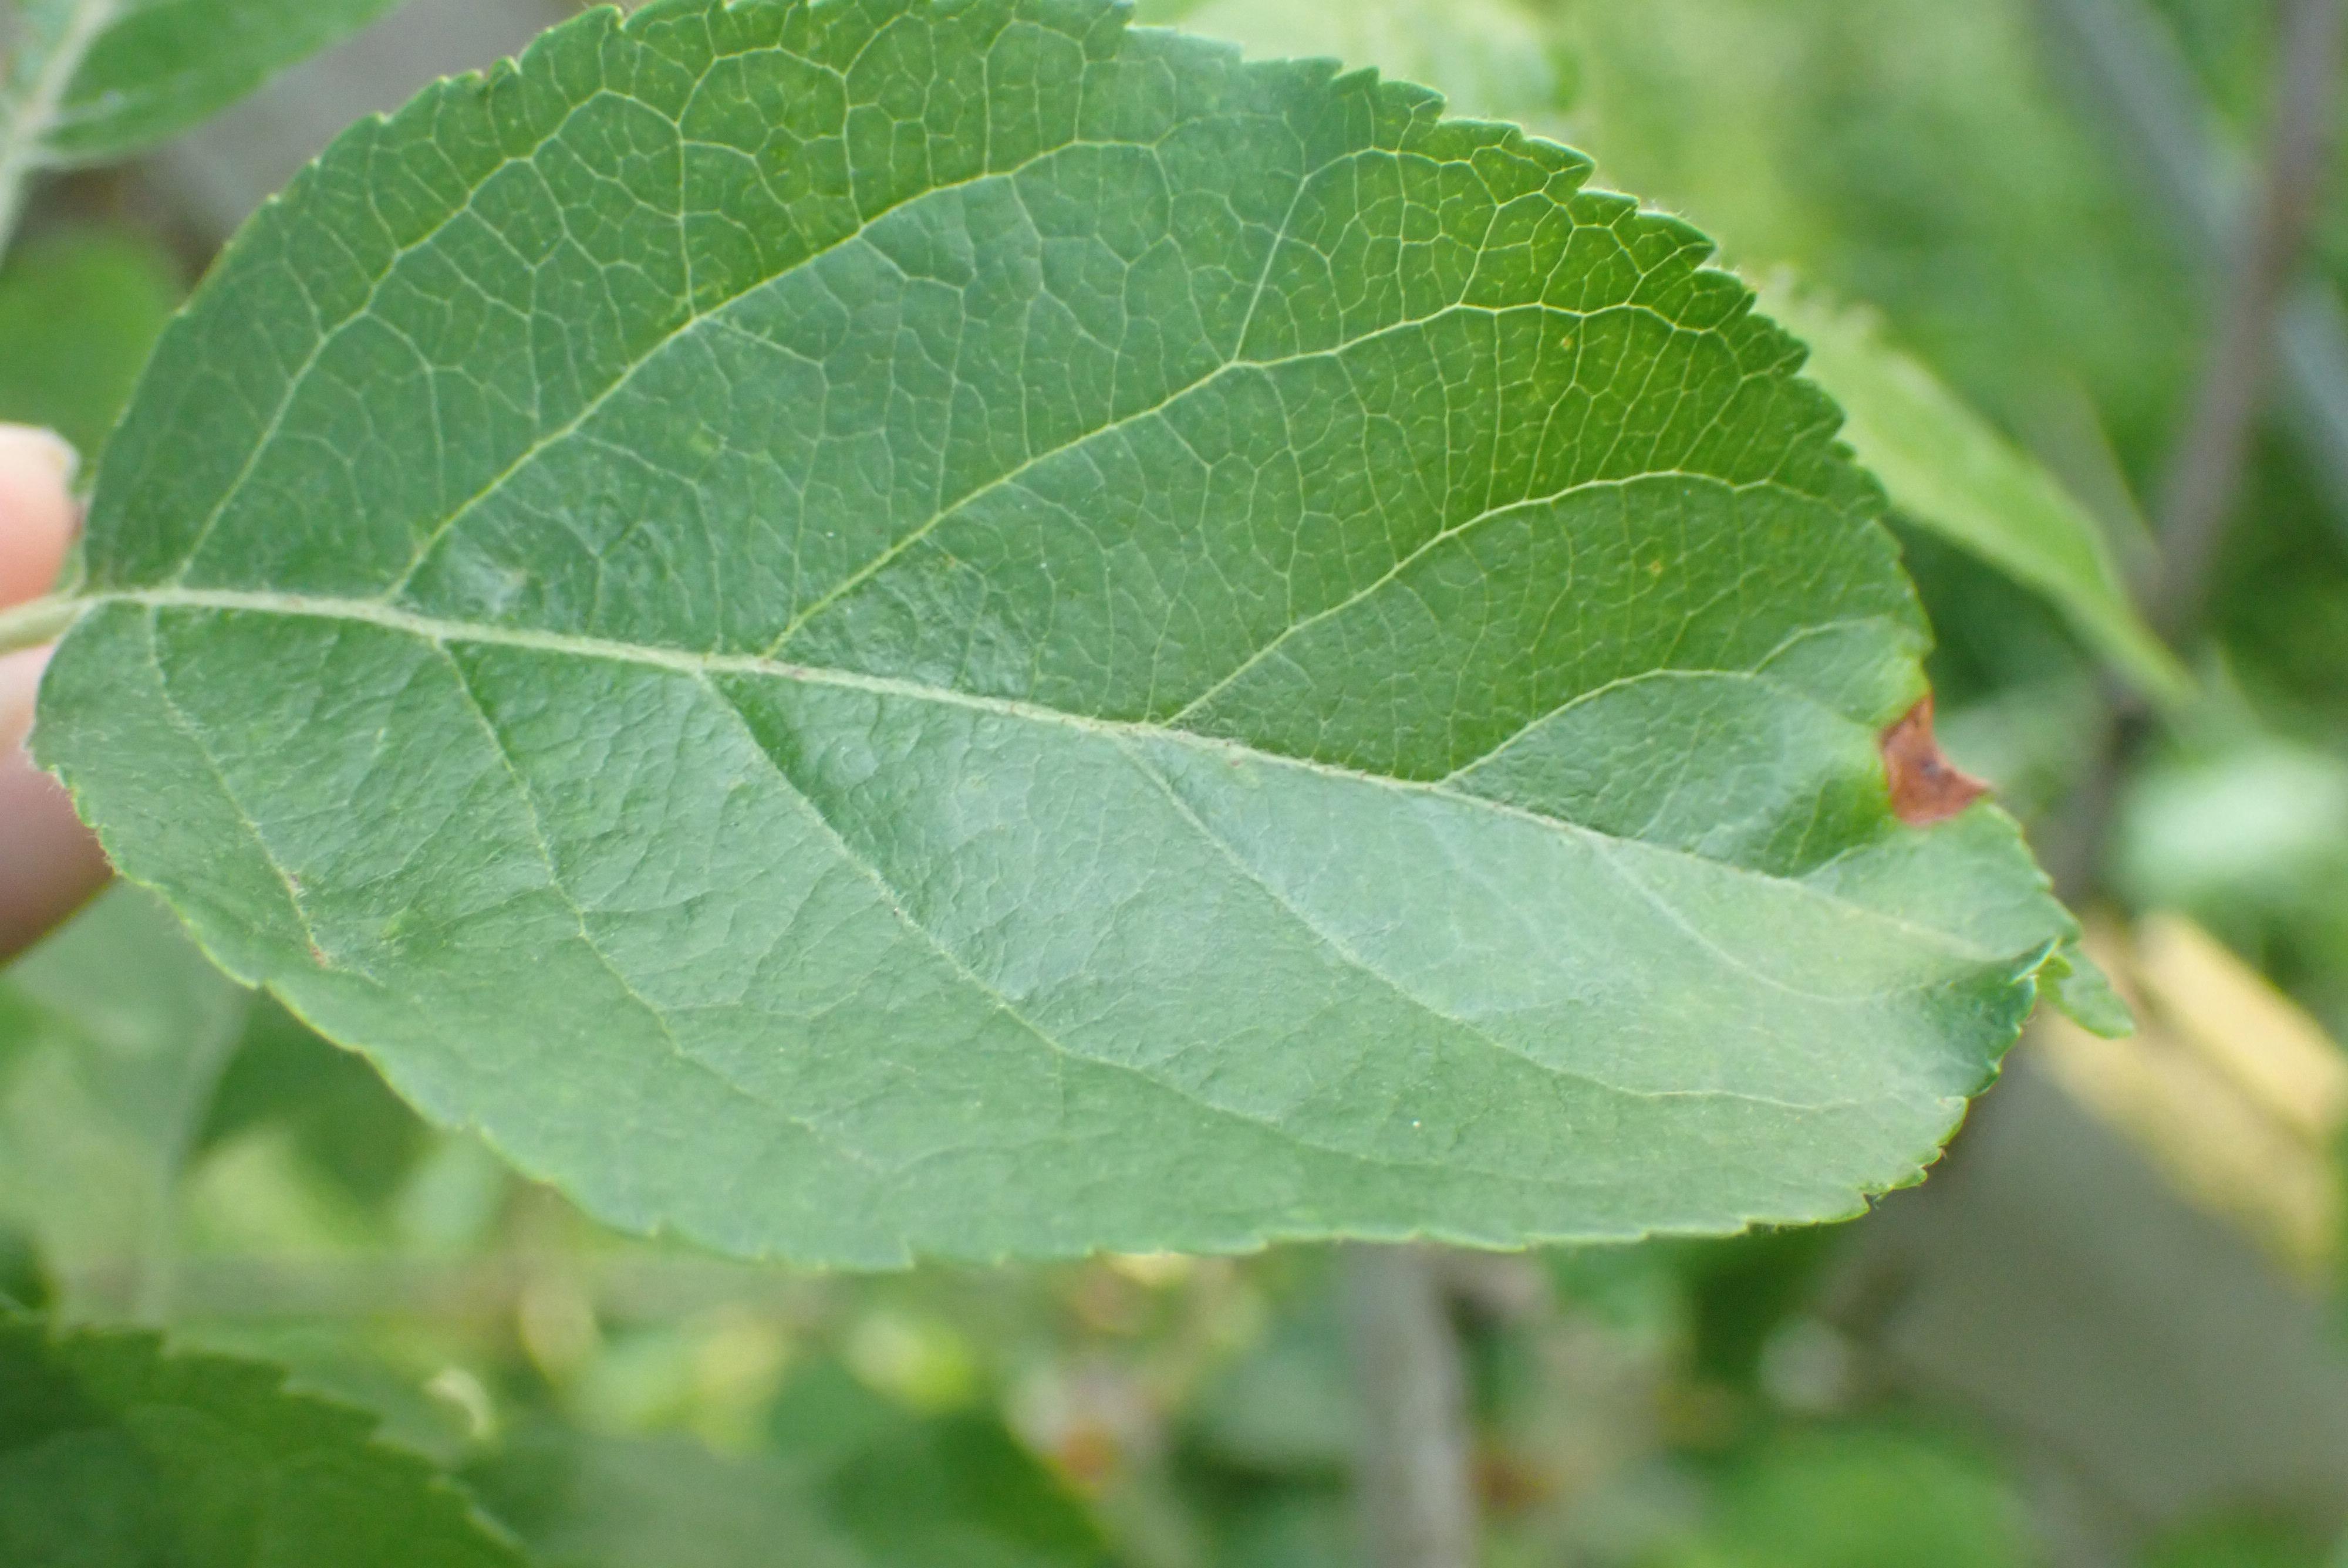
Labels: frog_eye_leaf_spot